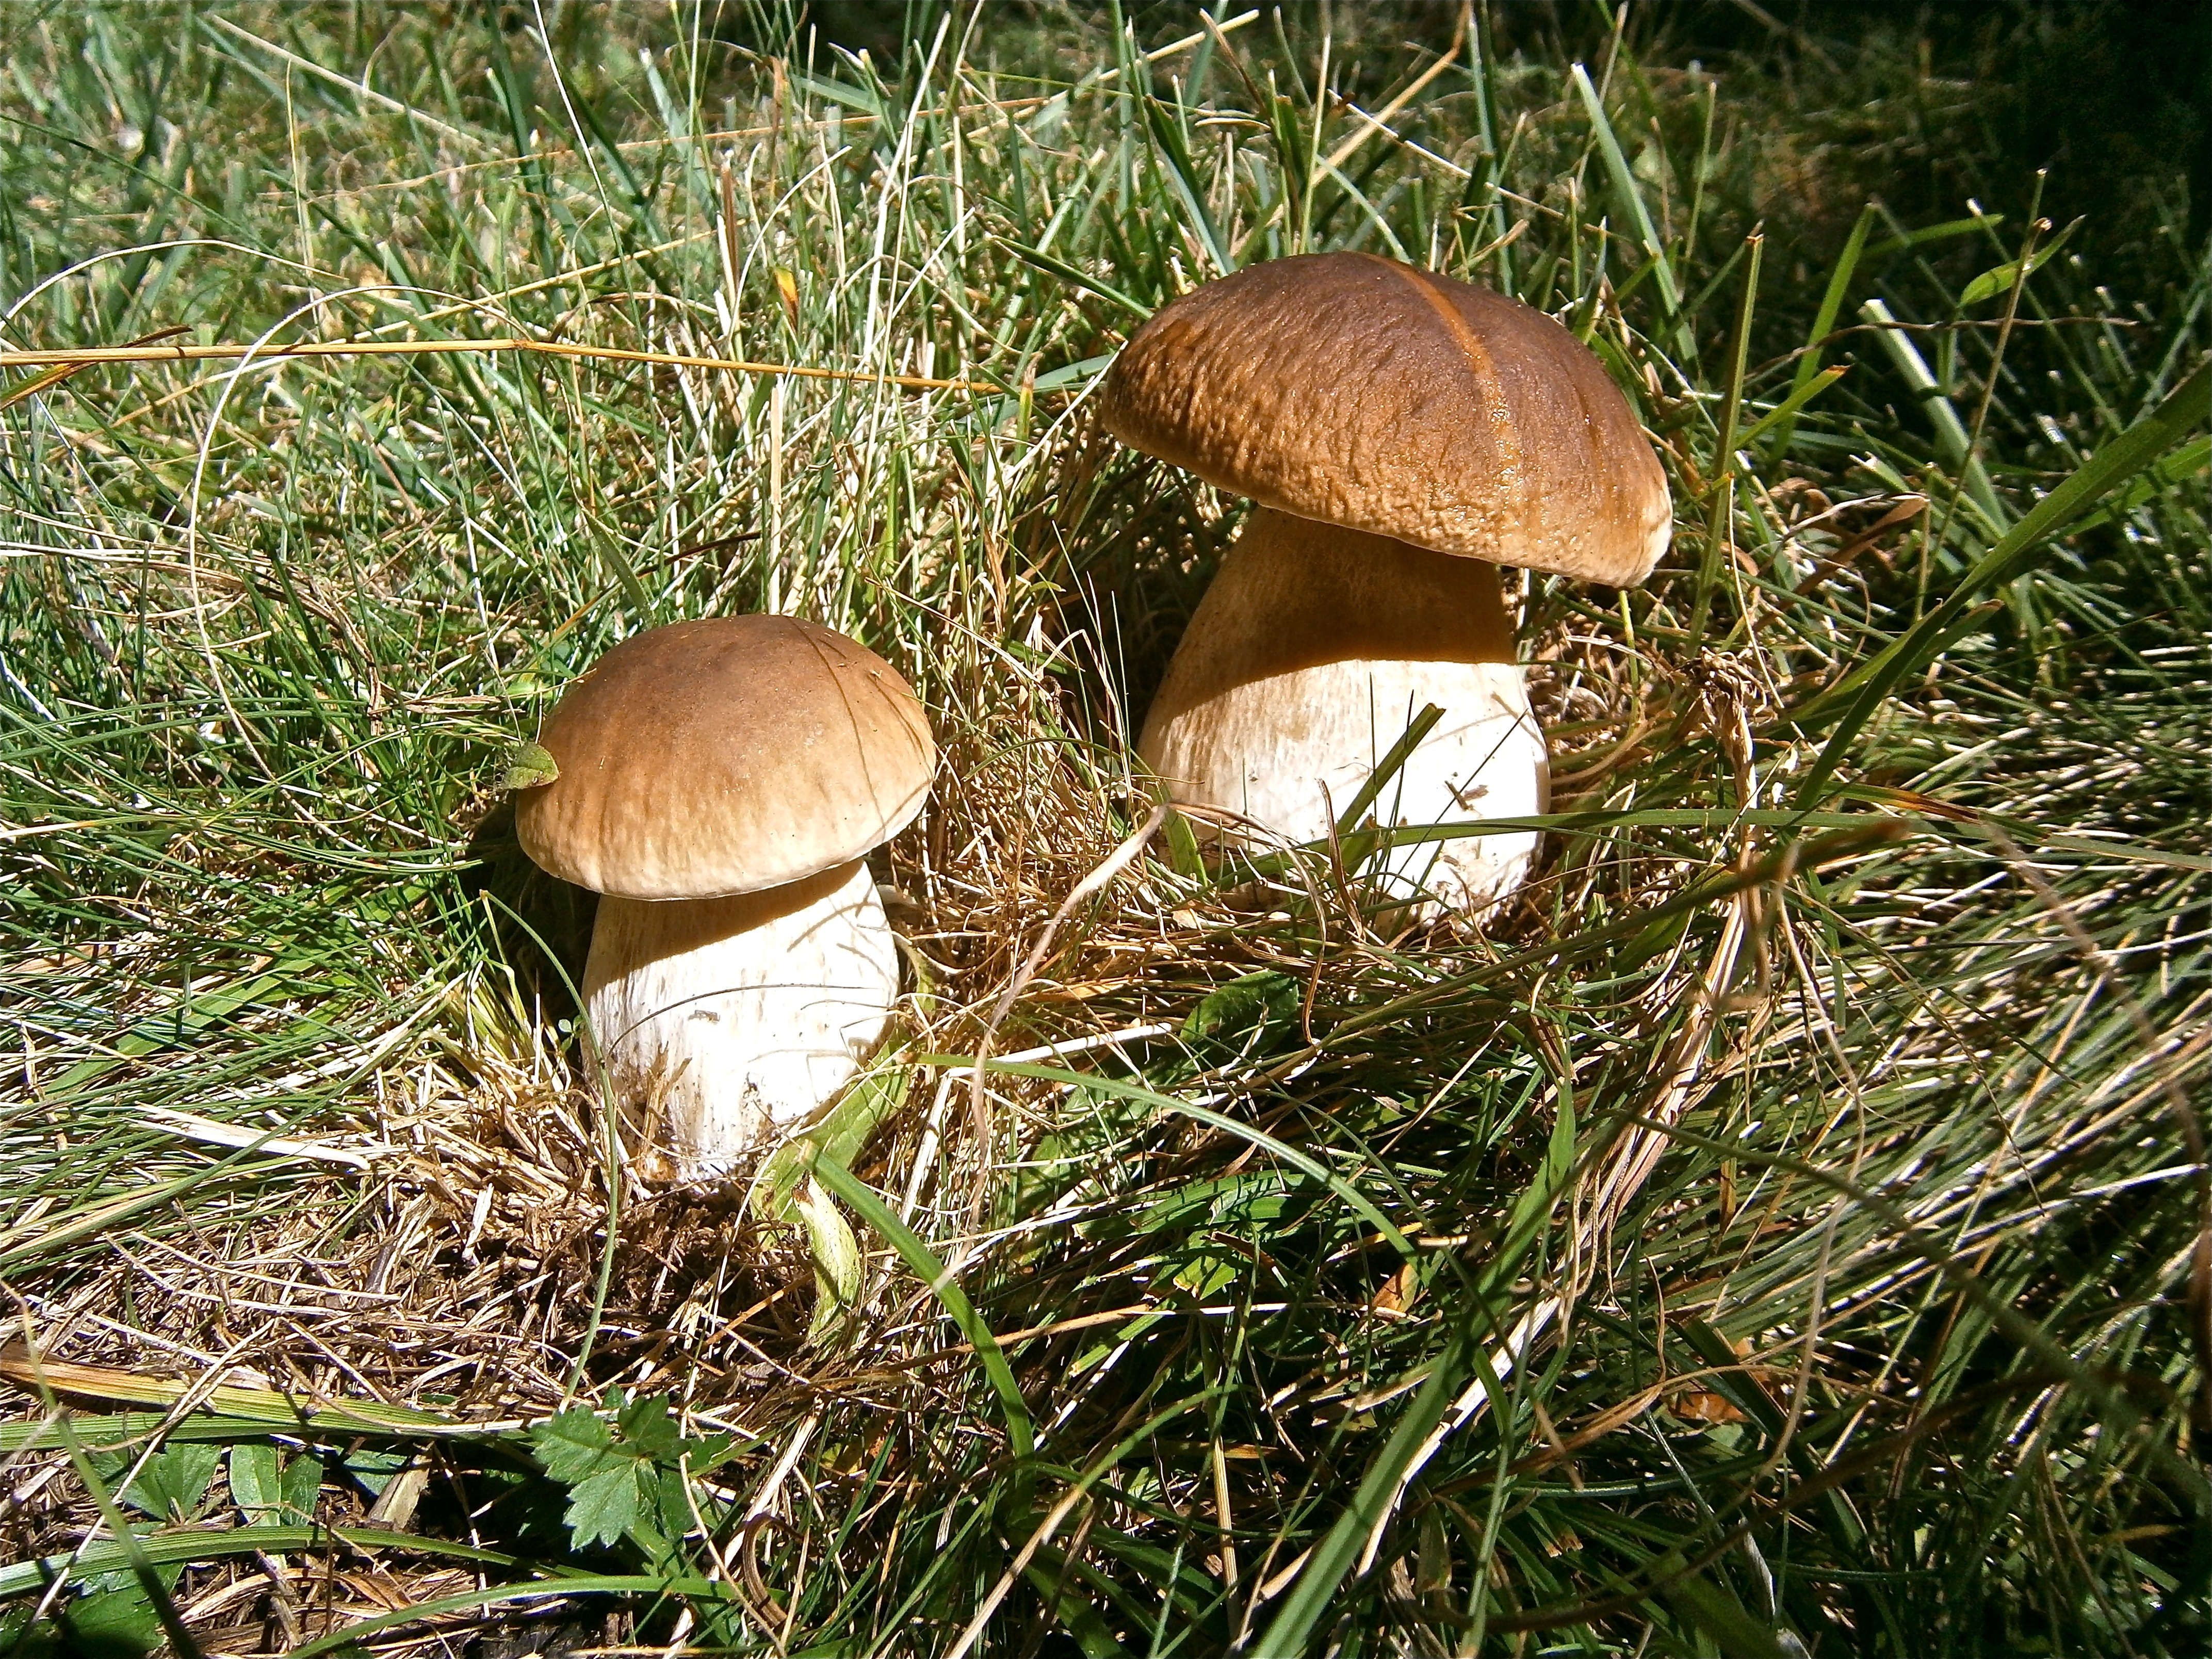
nature, forest, grass, autumn, mushroom, fauna, fungus, mushrooms, woodland, agaric, bolete, agaricus, matsutake, boletus edulis, edible mushroom, grass family, medicinal mushroom, agaricaceae, champignon mushroom, penny bun, pleurotus eryngii